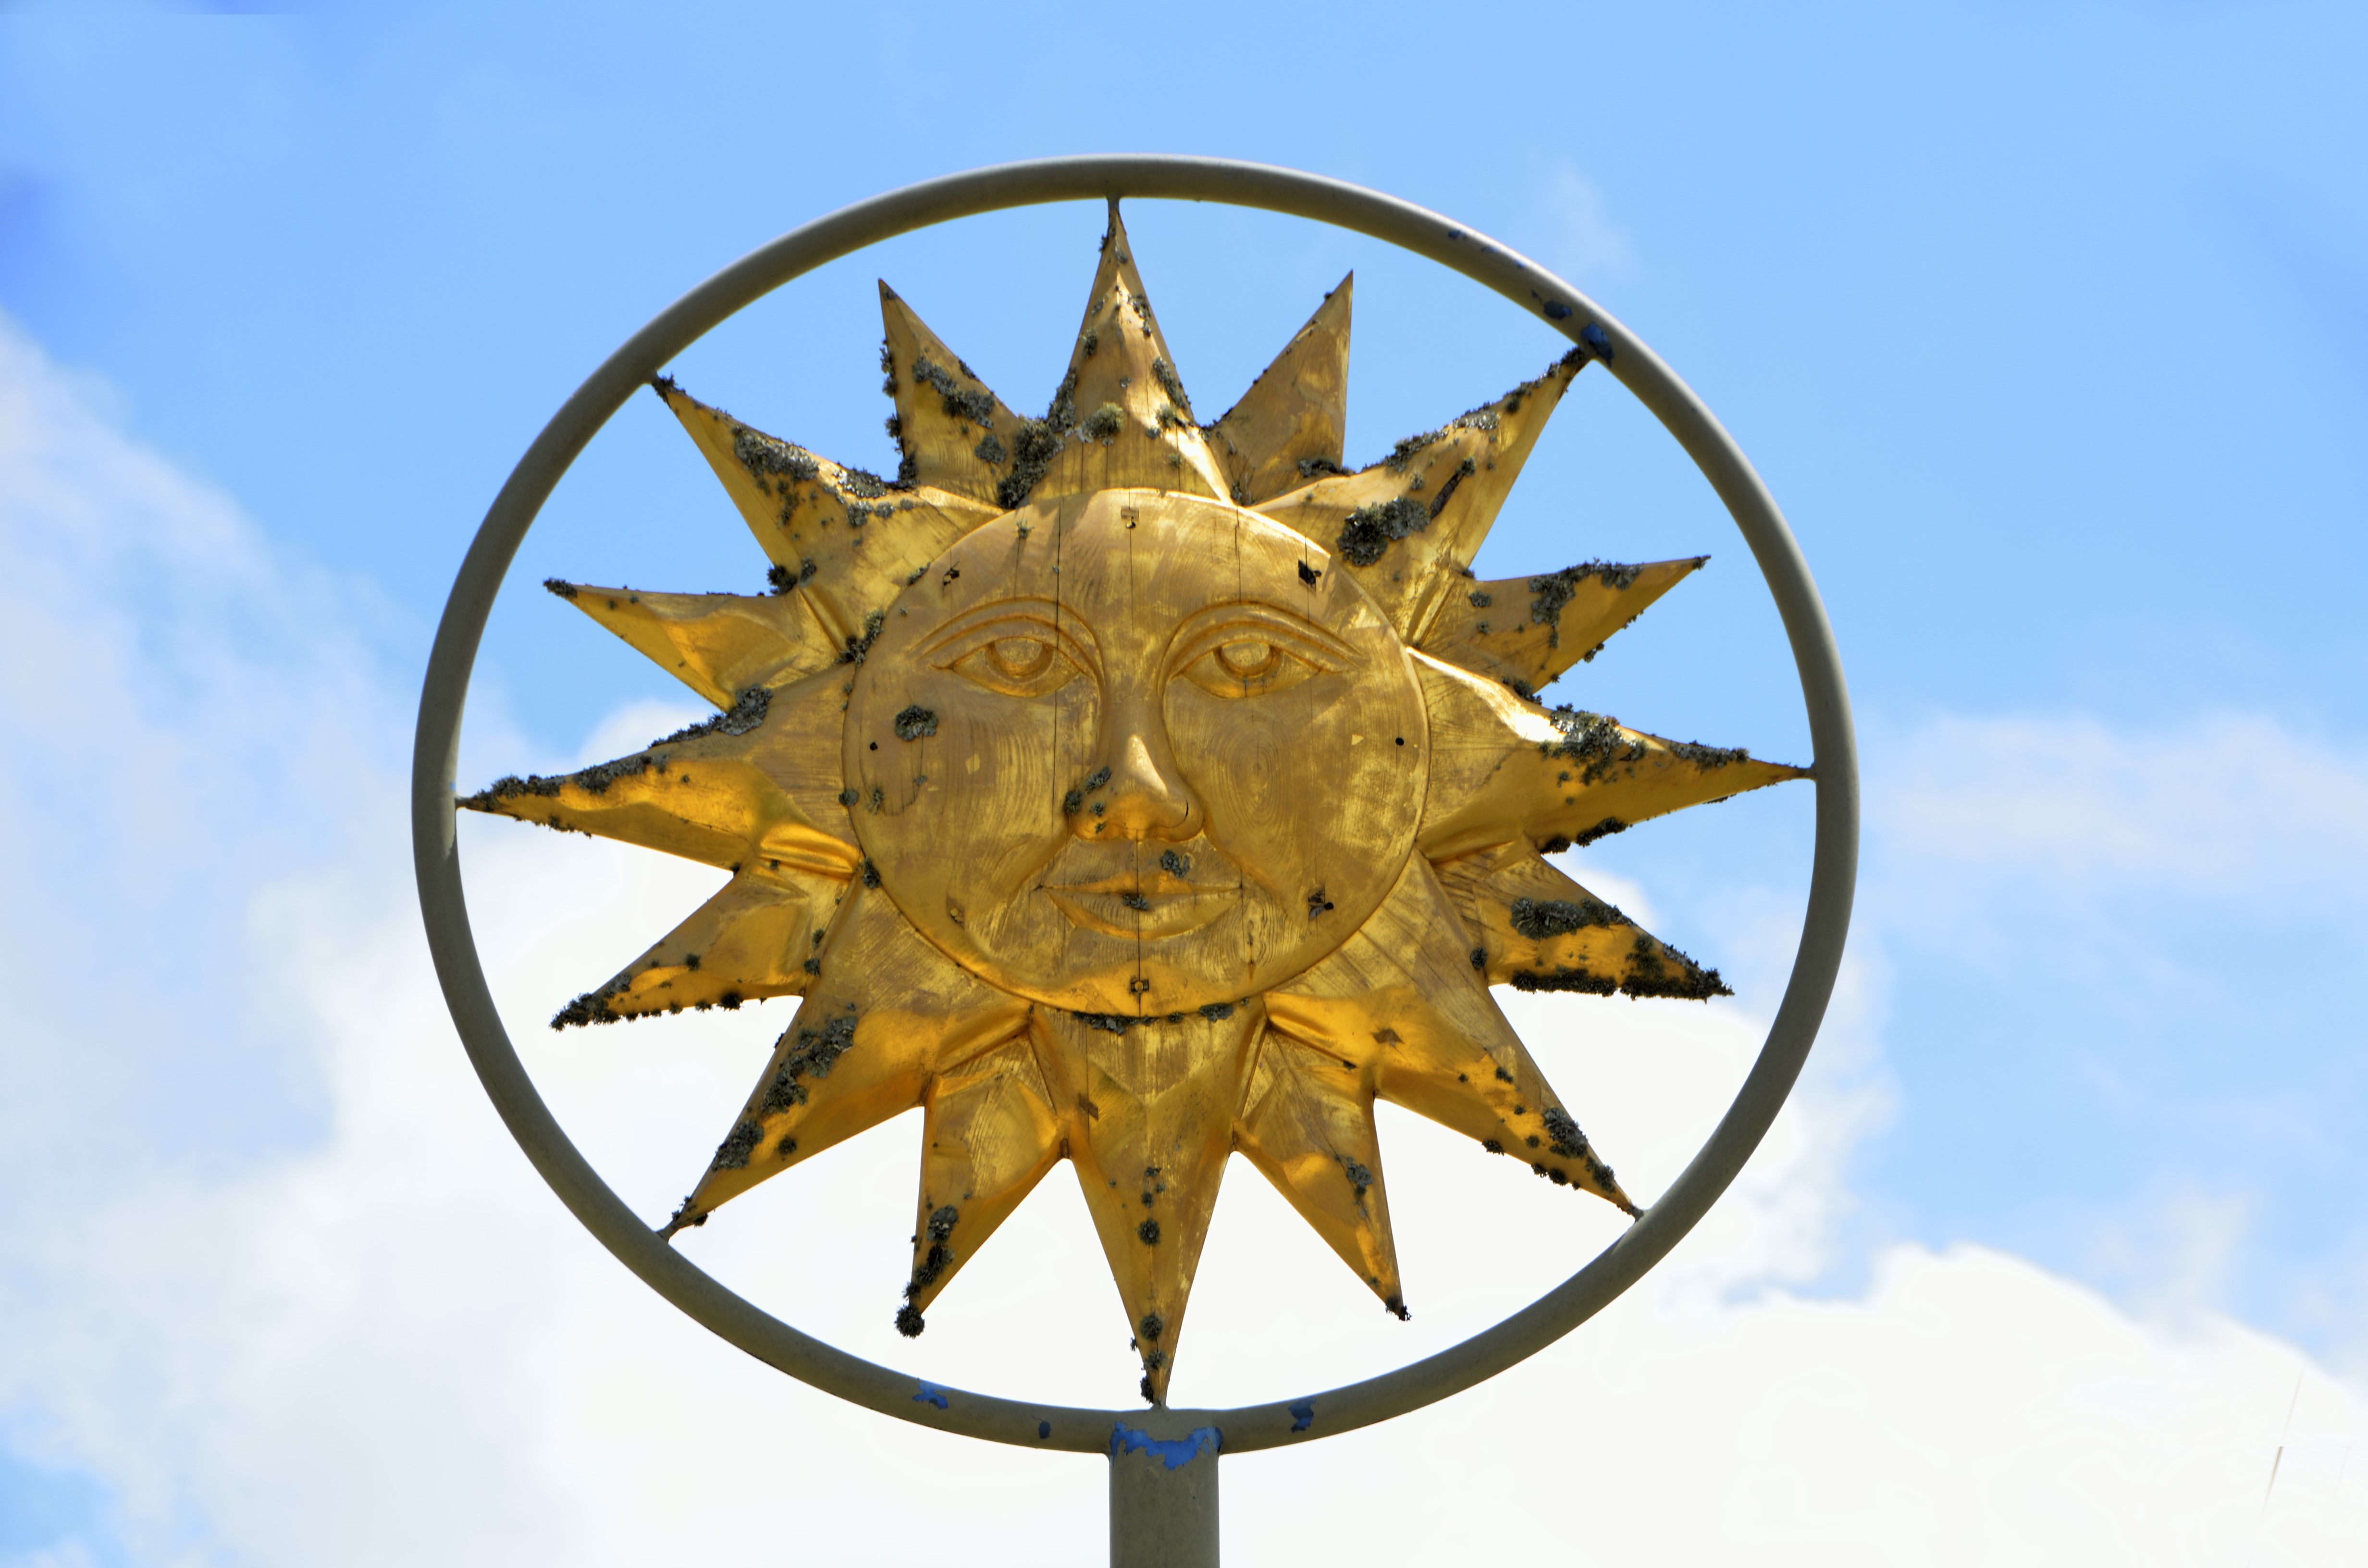
sun, wheel, sunlight, sign, symbol, religion, rays, worship, icon, god, goth, mythology, spirituality, sun rays, sun god, immortal